Jewish Voice for Peace

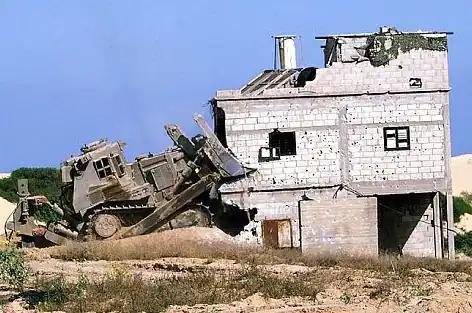
An IDF Caterpillar D9L razing a house in the Gaza Strip

Since November 2023, JVP's chapter at Columbia University has been under suspension. The university stated that both the JVP chapter and Students for Justice in Palestine had breached university policies, engaging in "threatening rhetoric and intimidation", leading to the suspension of the clubs.